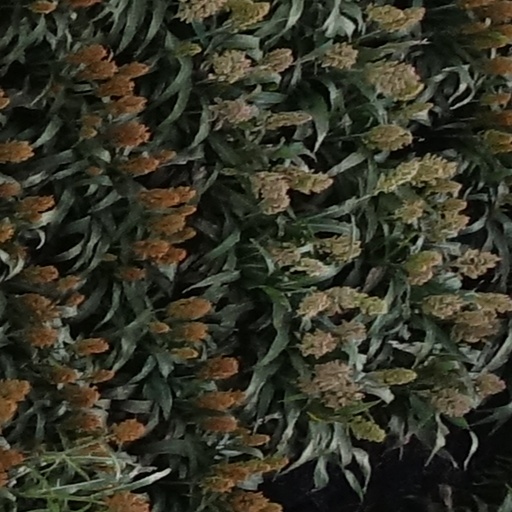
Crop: sorghum